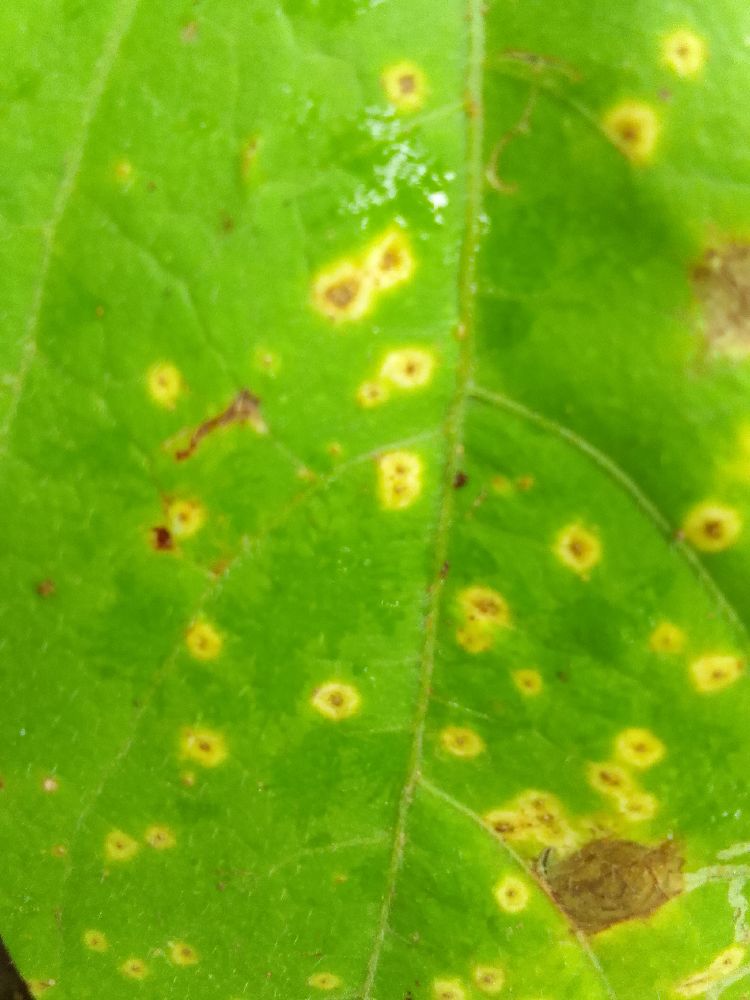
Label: rust